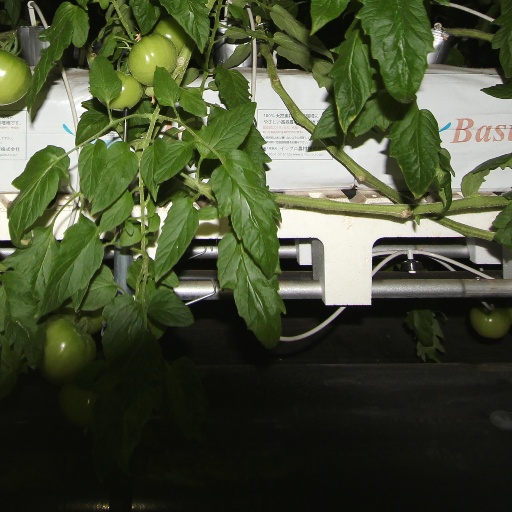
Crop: tomato